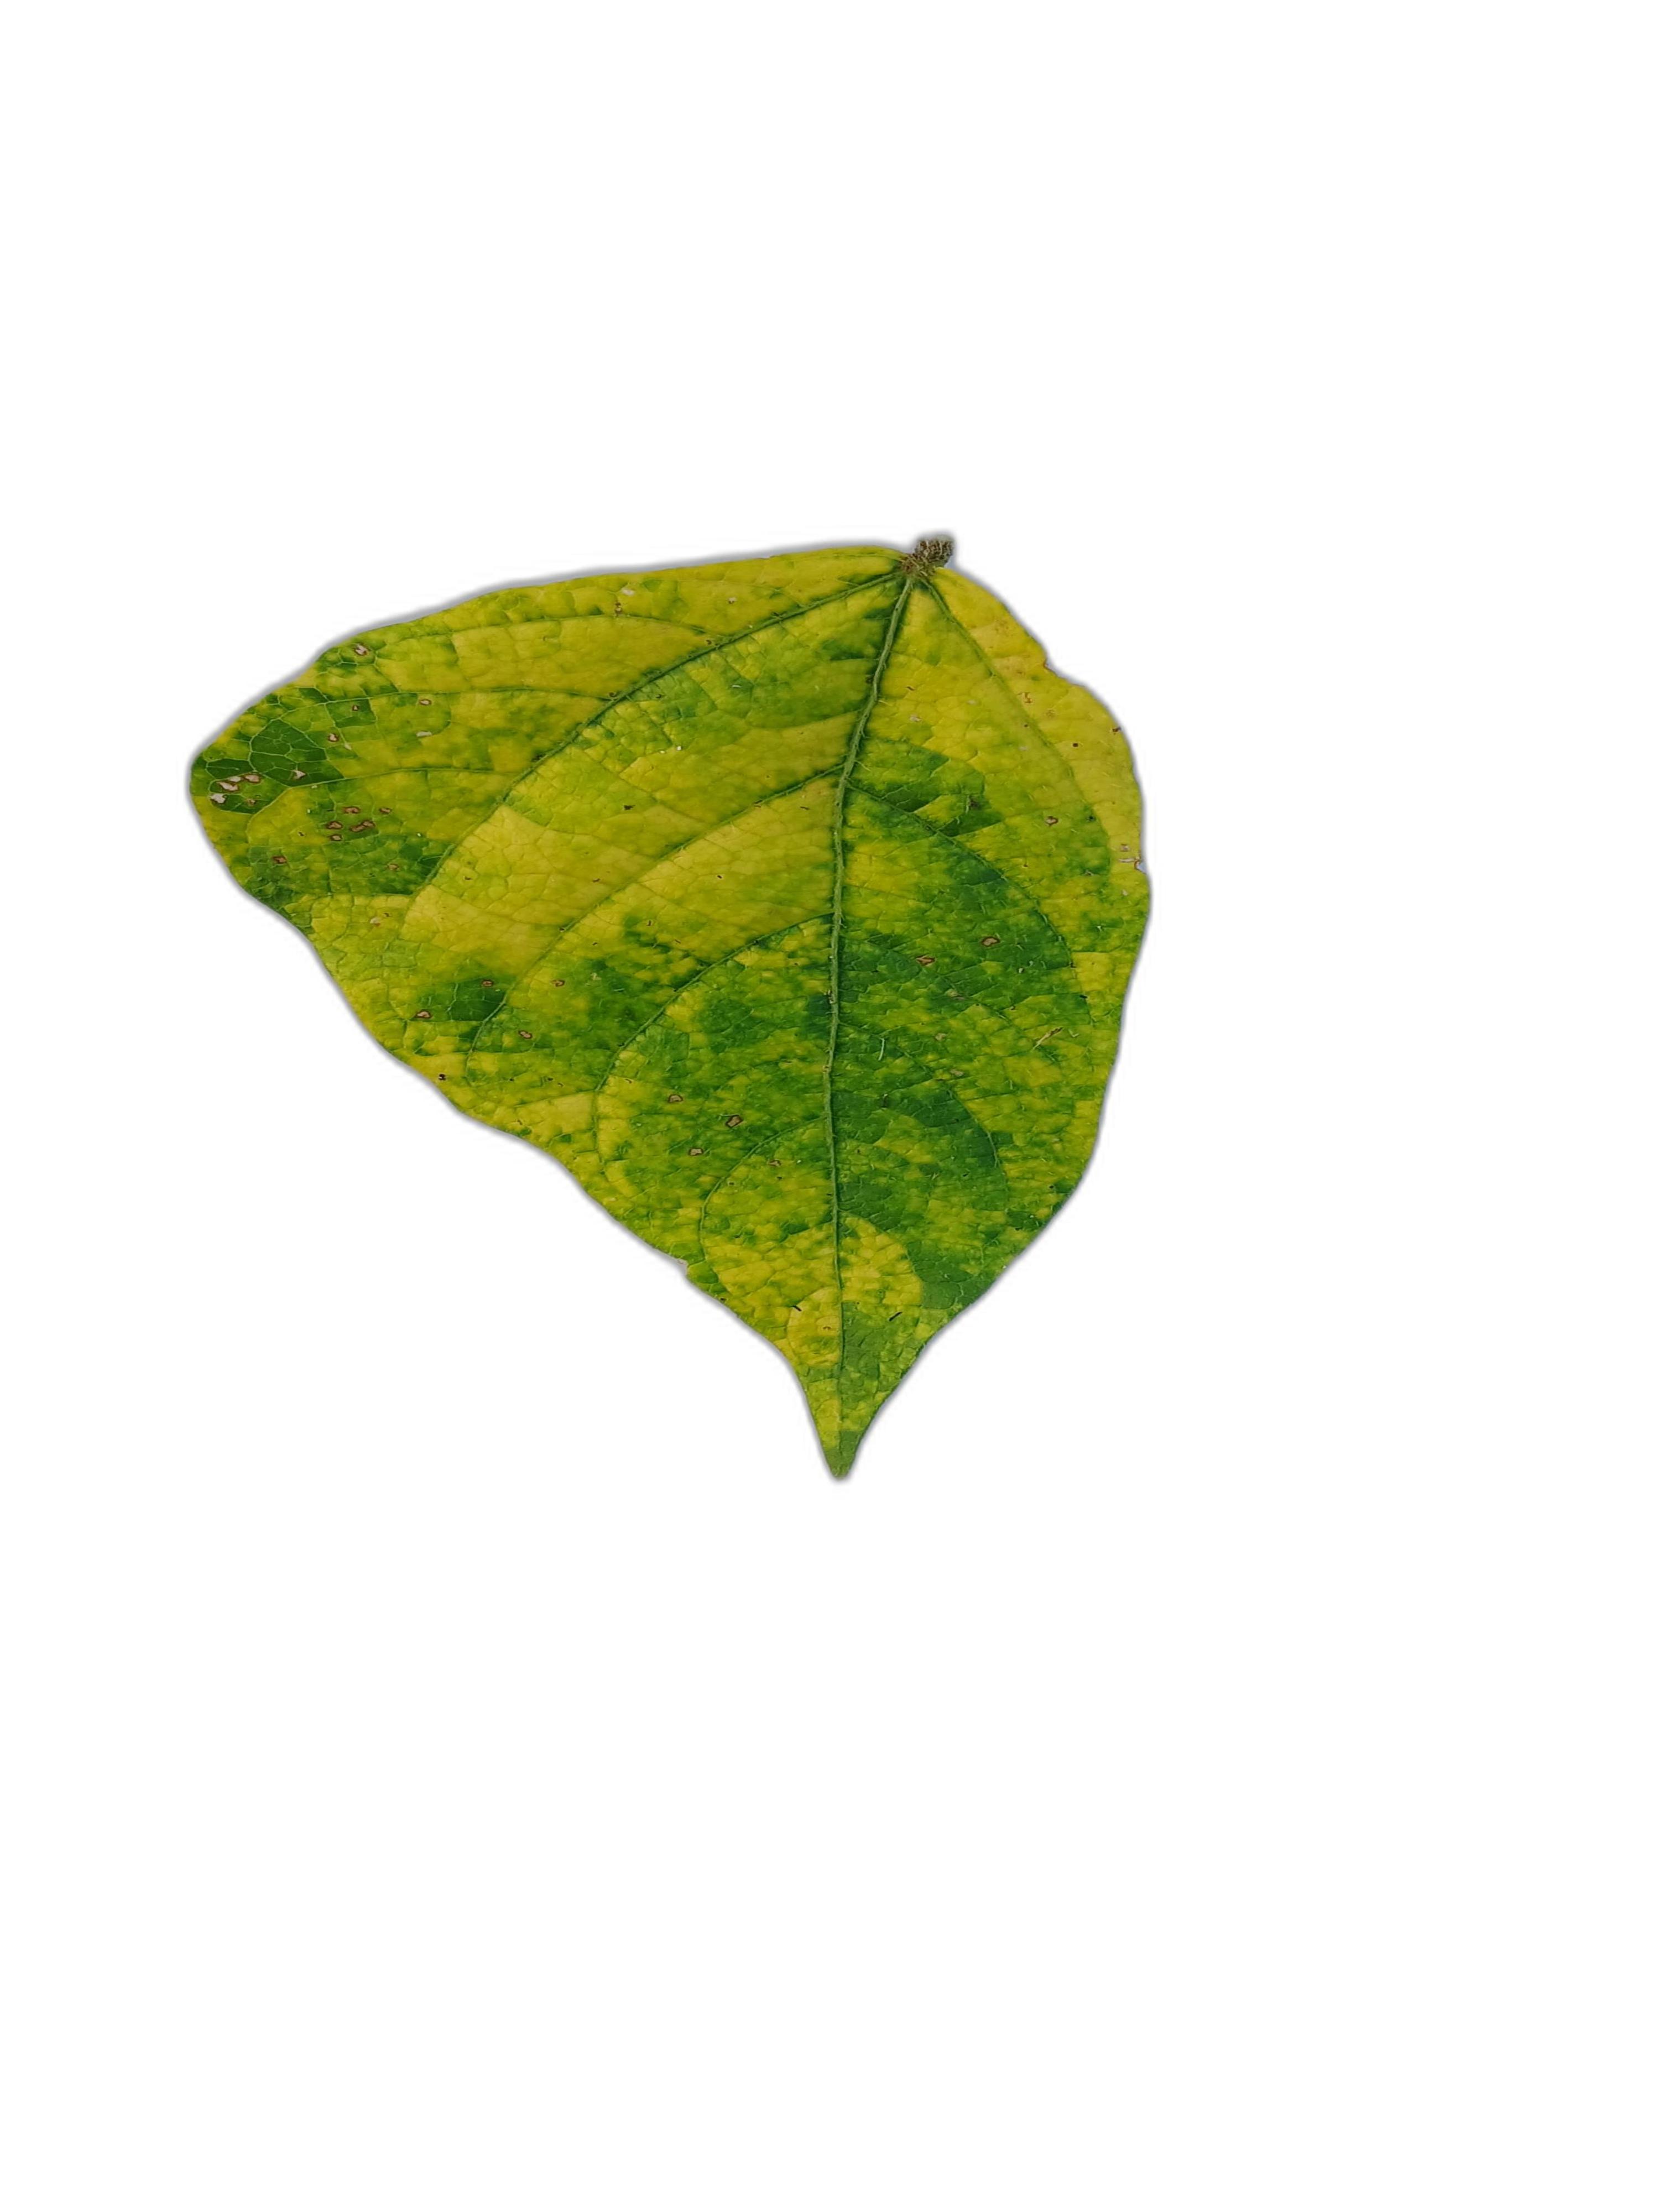
Label: Yellow Mosaic